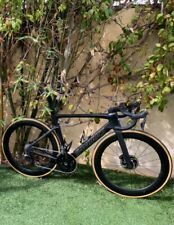
Vehicle type: Bikes